Maria Antonia Merkelbach

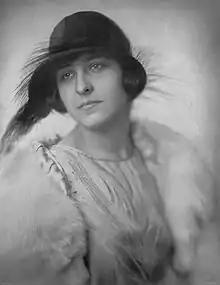
Portrait of Mies by Jacob Merkelbach (1924)

Maria Antonia Merkelbach (aka: Mies), also known as Mies Merkelbach or Mies Rosenboom-Merkelbach, was born in 1904 at Amsterdam. Her father was Jacobus Merkelbach (1877–1942), a photographer, and her mother was Josephine Maria Wilhelmina Harmsen (1881–1969); she was the eldest daughter among their four children. Her father, a well-known fashion photographer of portraits, had established his "Atelier J. Merkelbach" in 1913, above the fashion house Hirsch & Cie on the Leidseplein where she started working after her education and training in photography. After secondary school education, she attended the Dagteken- Art and Craft School for Girls, Amsterdam where she was tutored in drawings, which helped her later in her profession in retouching of photographs. After the learning process, she joined her father's firm in 1924, and initially started work of developing the negatives, enlargements, printing, and retouching of photographs. On 11 May 1939, she married Bobby Rosenboom who had been working in her father's studio since 1932 as a photographer; he had brought about innovations in the studio by adopting artificial light, and taking pictures for commercial advertising. They started living at the Van Baerlestraat.